Anna Blinkova

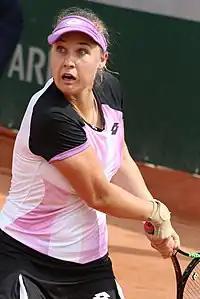
Blinkova at the 2021 French Open.

Blinkova started her year with consecutive losses at the Grampians Trophy and the Australian Open, before clinching her first win of the year over former top-ten player Andrea Petkovic in the first round of the Phillip Island Trophy. However, she managed to reach the doubles semifinals of the Gippsland Trophy with Veronika Kudermetova, but lost to Chan Hao-ching/Latisha Chan 9–11 in the match tiebreak. With compatriot Anastasia Potapova she reached her third tour doubles final at the Phillip Island Trophy, losing to Ankita Raina and Kamilla Rakhimova.